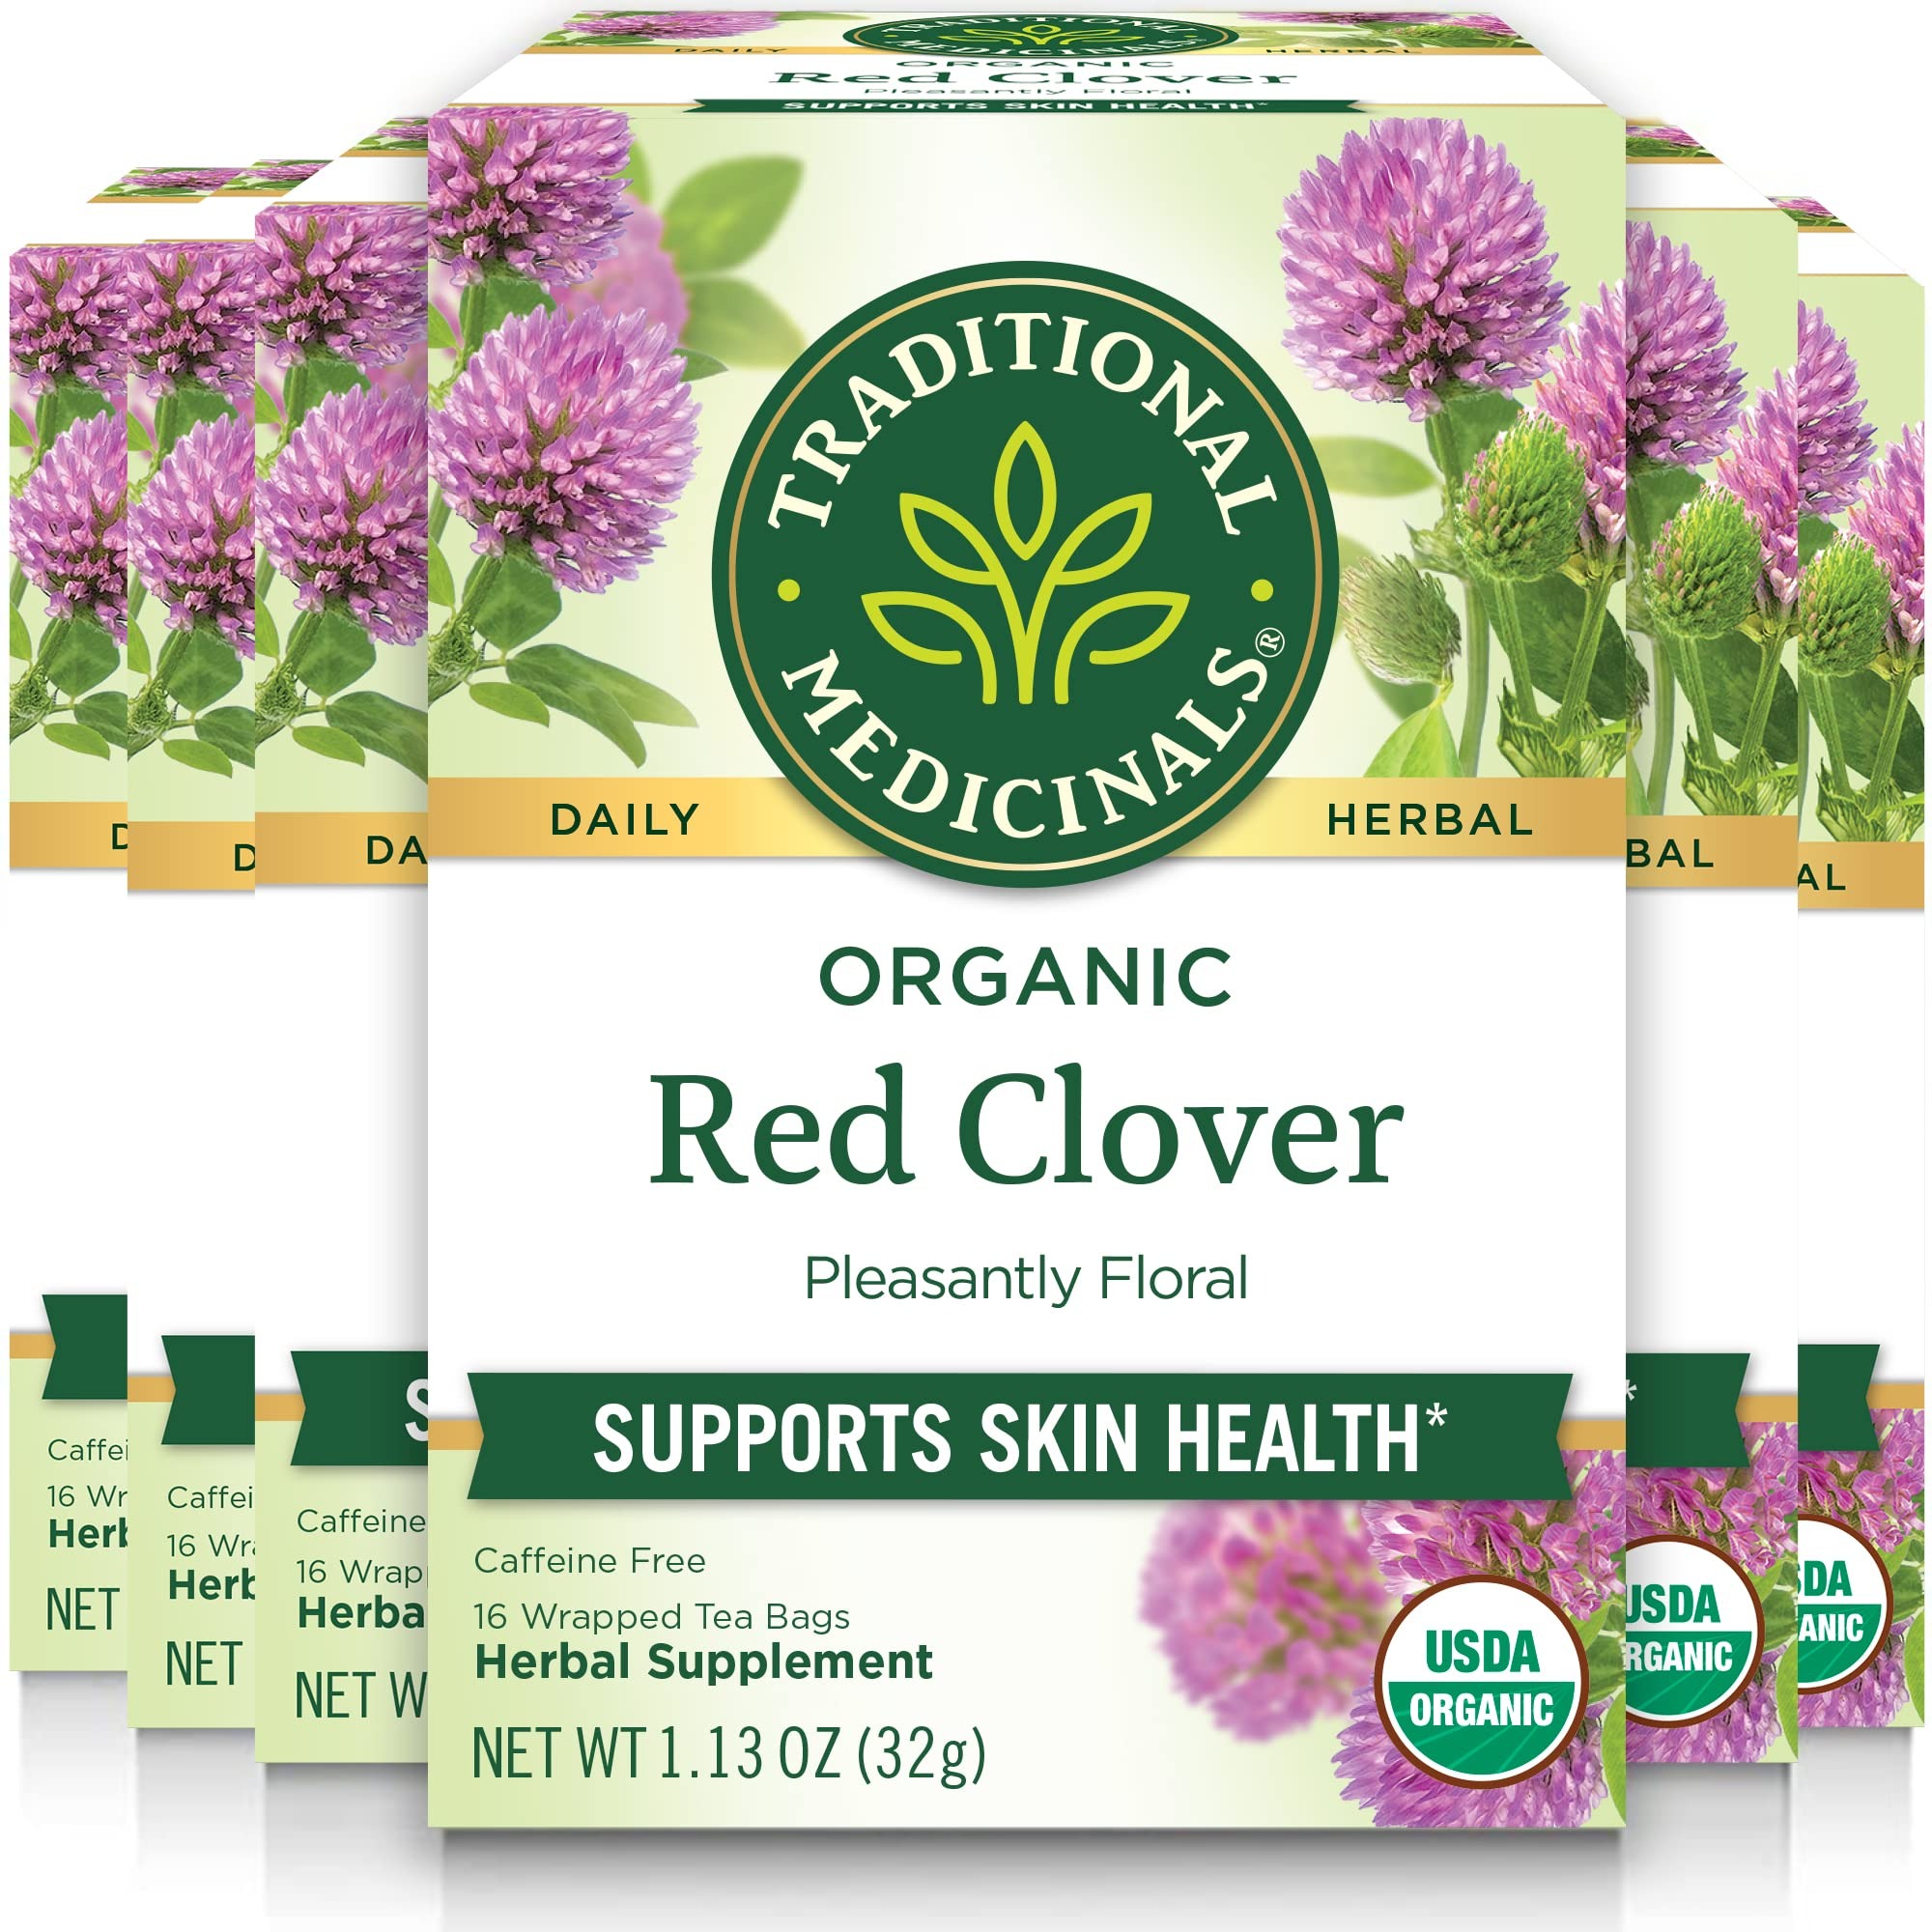
Item Name: Traditional Medicinals Organic Red Clover Herbal Tea, 16 Count (Pack of 6)
Bullet Point 1: HERBAL POWER: Traditionally used in herbal medicine for skin health.*
Bullet Point 2: TASTE: Gently fruity and floral.
Bullet Point 3: PLANT STORY: Unlike other teas that include stems and leaves, this restorative tea features the fluffy pink blossoms of the clover, delivering the traditional red clover health benefits that support skin health. State of Readiness: Ingredient*
Bullet Point 4: USDA Certified Organic. Non-GMO Verified. Kosher. Caffeine Free. Certified B Corp. Compostable Tea Bags.
Bullet Point 5: Consistently high quality herbs from ethical trading partnerships.
Bullet Point 6: Case of six boxes, each box containing 16 sealed tea bags (96 total tea bags).
Value: 96.0
Unit: Count

Price: 5.58